The Shambler from the Stars

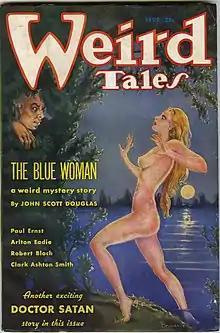
September 1935 issue of "Weird Tales"; cover art by Margaret Brundage

It was later included as part of his first published book, "The Opener of the Way" (1945), and his 1994 collection "The Early Fears". A Cthulhu Mythos tale, it introduced the forbidden tome "De Vermis Mysteriis" (Mysteries of the Worm). Later on in 1936, Lovecraft wrote the short story "The Haunter of the Dark" as a sequel and dedicated it to Bloch. Eventually, in 1950, Bloch wrote his own sequel "The Shadow from the Steeple".